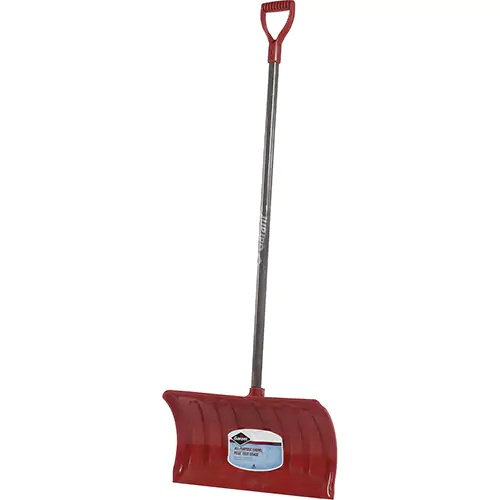
Nordic™ Snow Pusher - NPP21KD
MPN: NPP21KD Top-of-the-line industrial grade tools designed for intense and continuous use Ash wood handle Specifications Blade Material Polypropylene Blade Width 20-3/4" Blade Height 13-1/4" Handle Length 46" Handle Material Wood Handle Type D-Grip Wearstrip Included Not Included Weight 3.25 lbs.
Brand: Garant
Category: Home & Garden > Lawn & Garden > Snow Removal > Snow Shovels